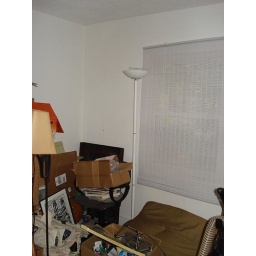
First bedroom door in hallway on Left (9x13)